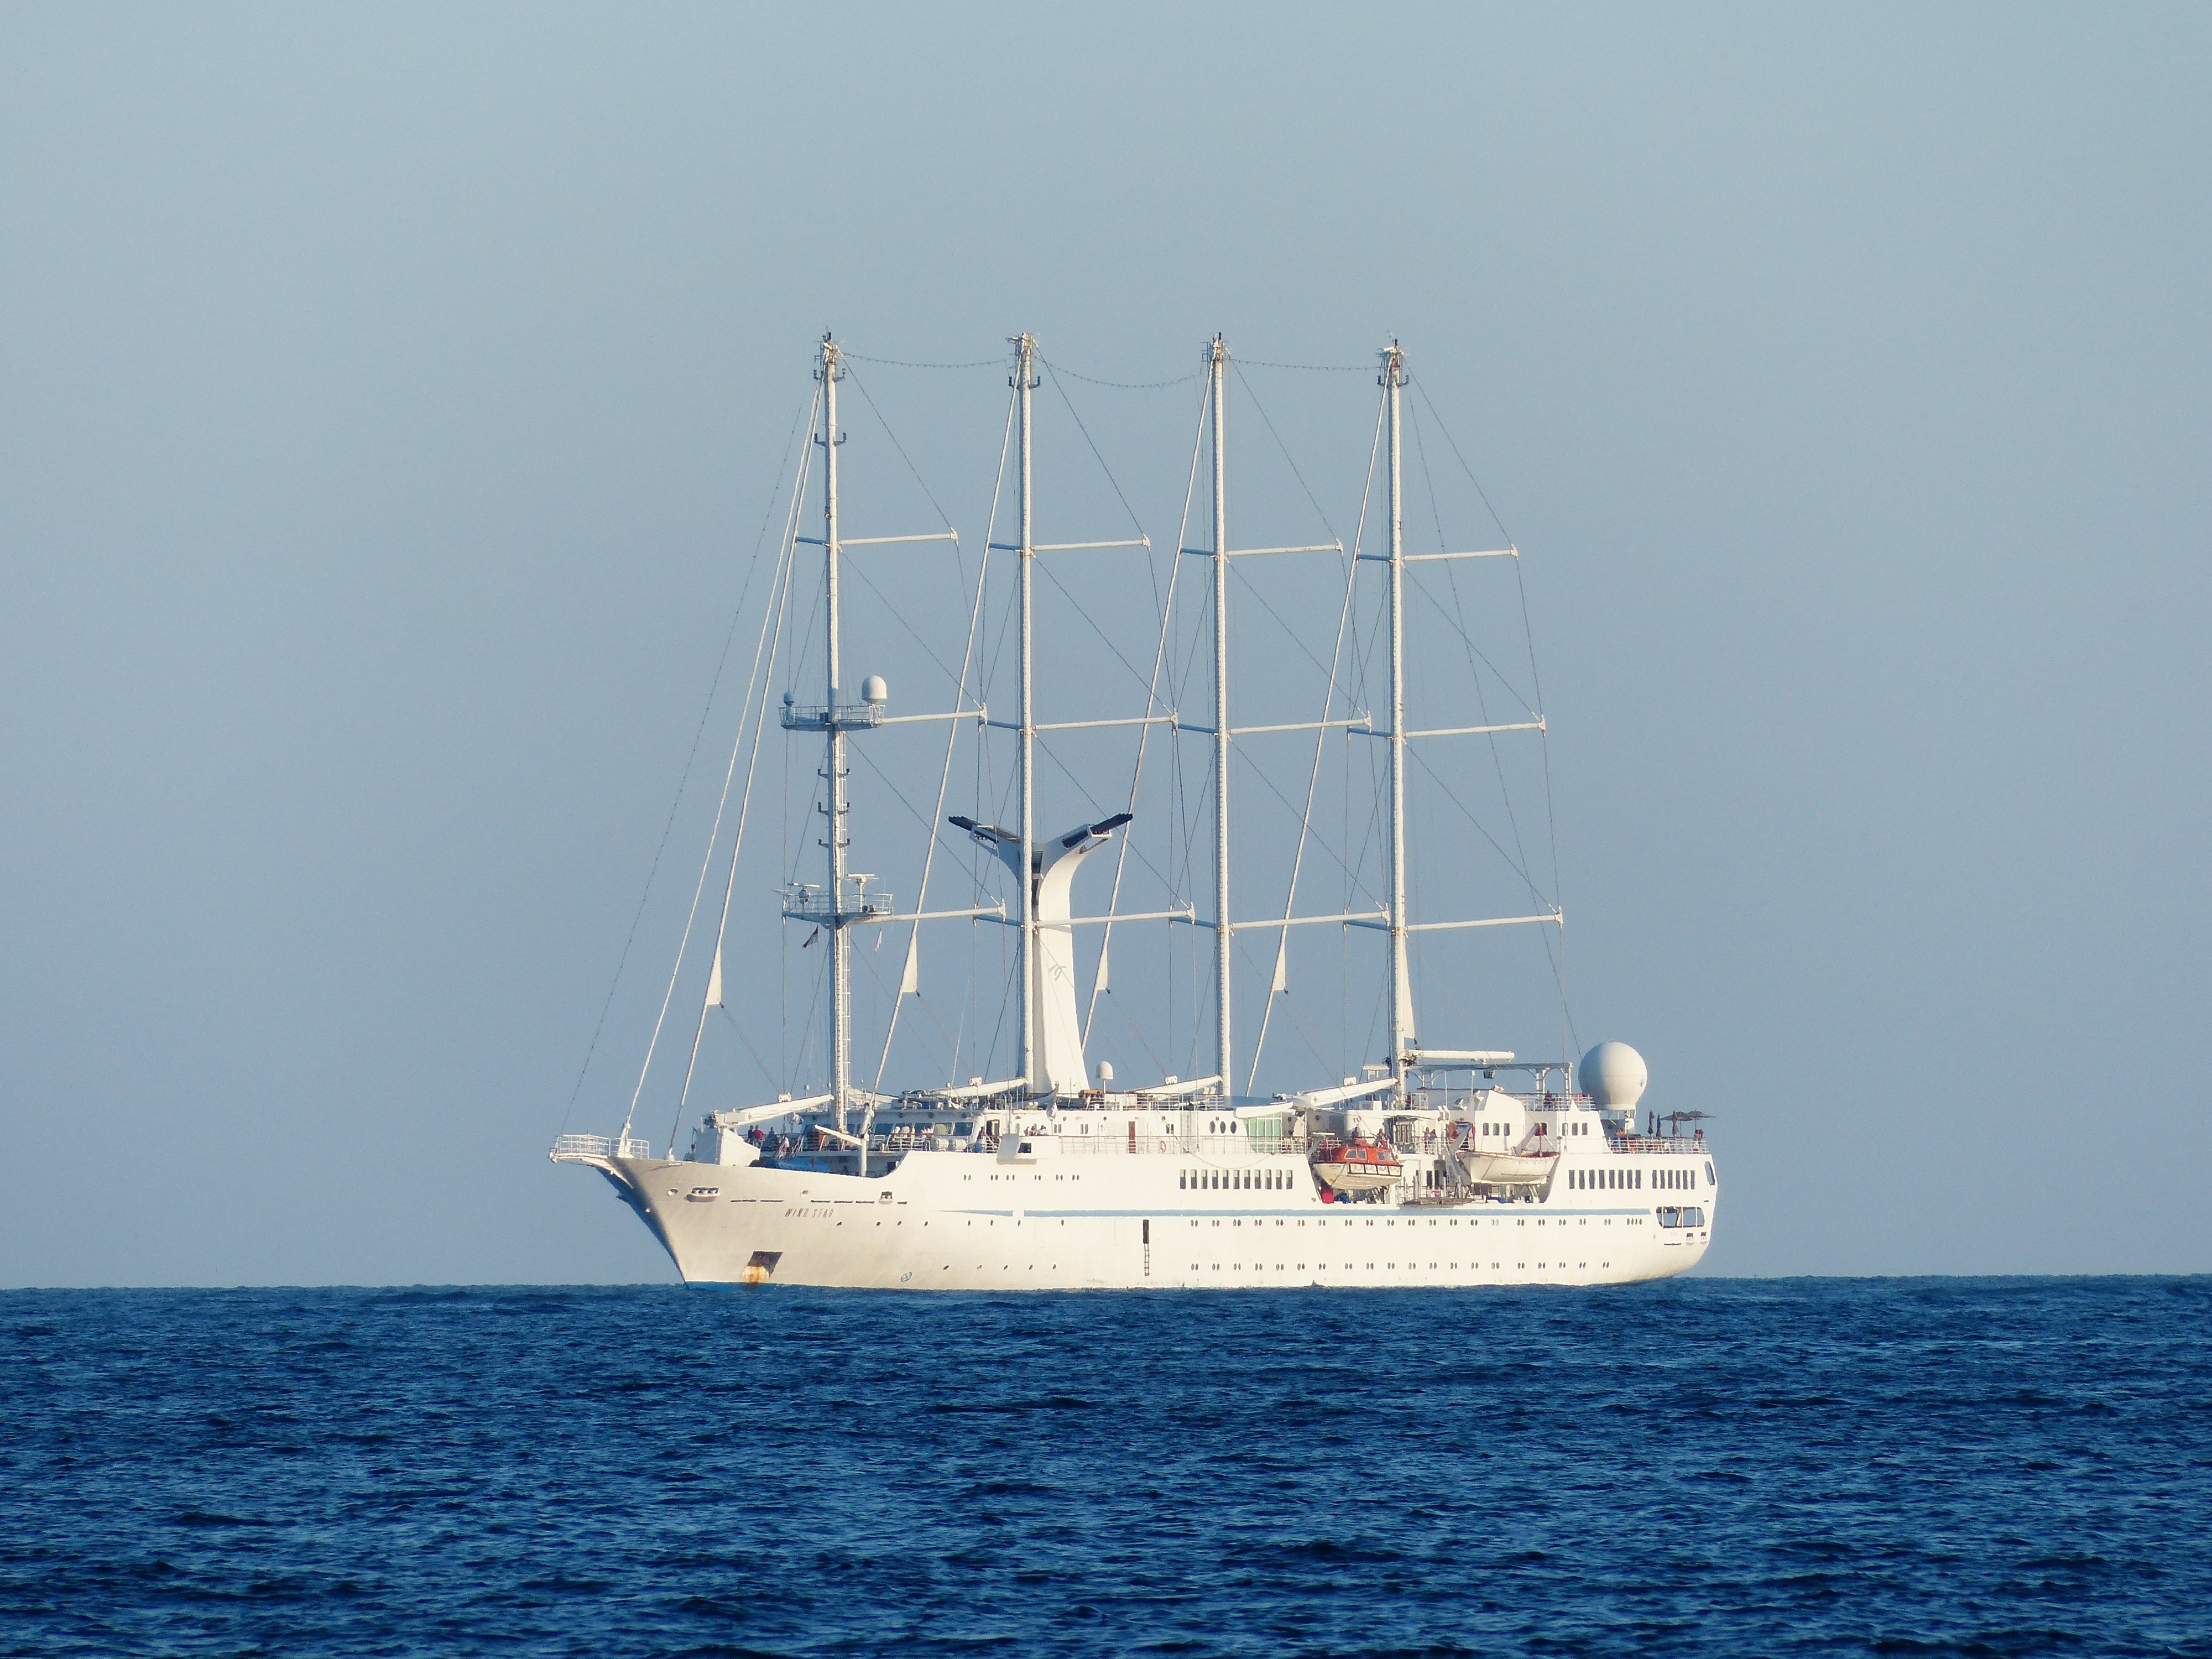
sea, water, ocean, boat, ship, vehicle, mast, sailing, yacht, sailboat, empire, sail, huge, sailing vessel, shipping, masts, watercraft, schooner, windjammer, sailing ship, fishing vessel, wealth, luxurious, passenger ship, luxury yacht, tall ship, ozeanriese, sail masts, super yacht, mega yacht, suitable for offshore, giga yacht